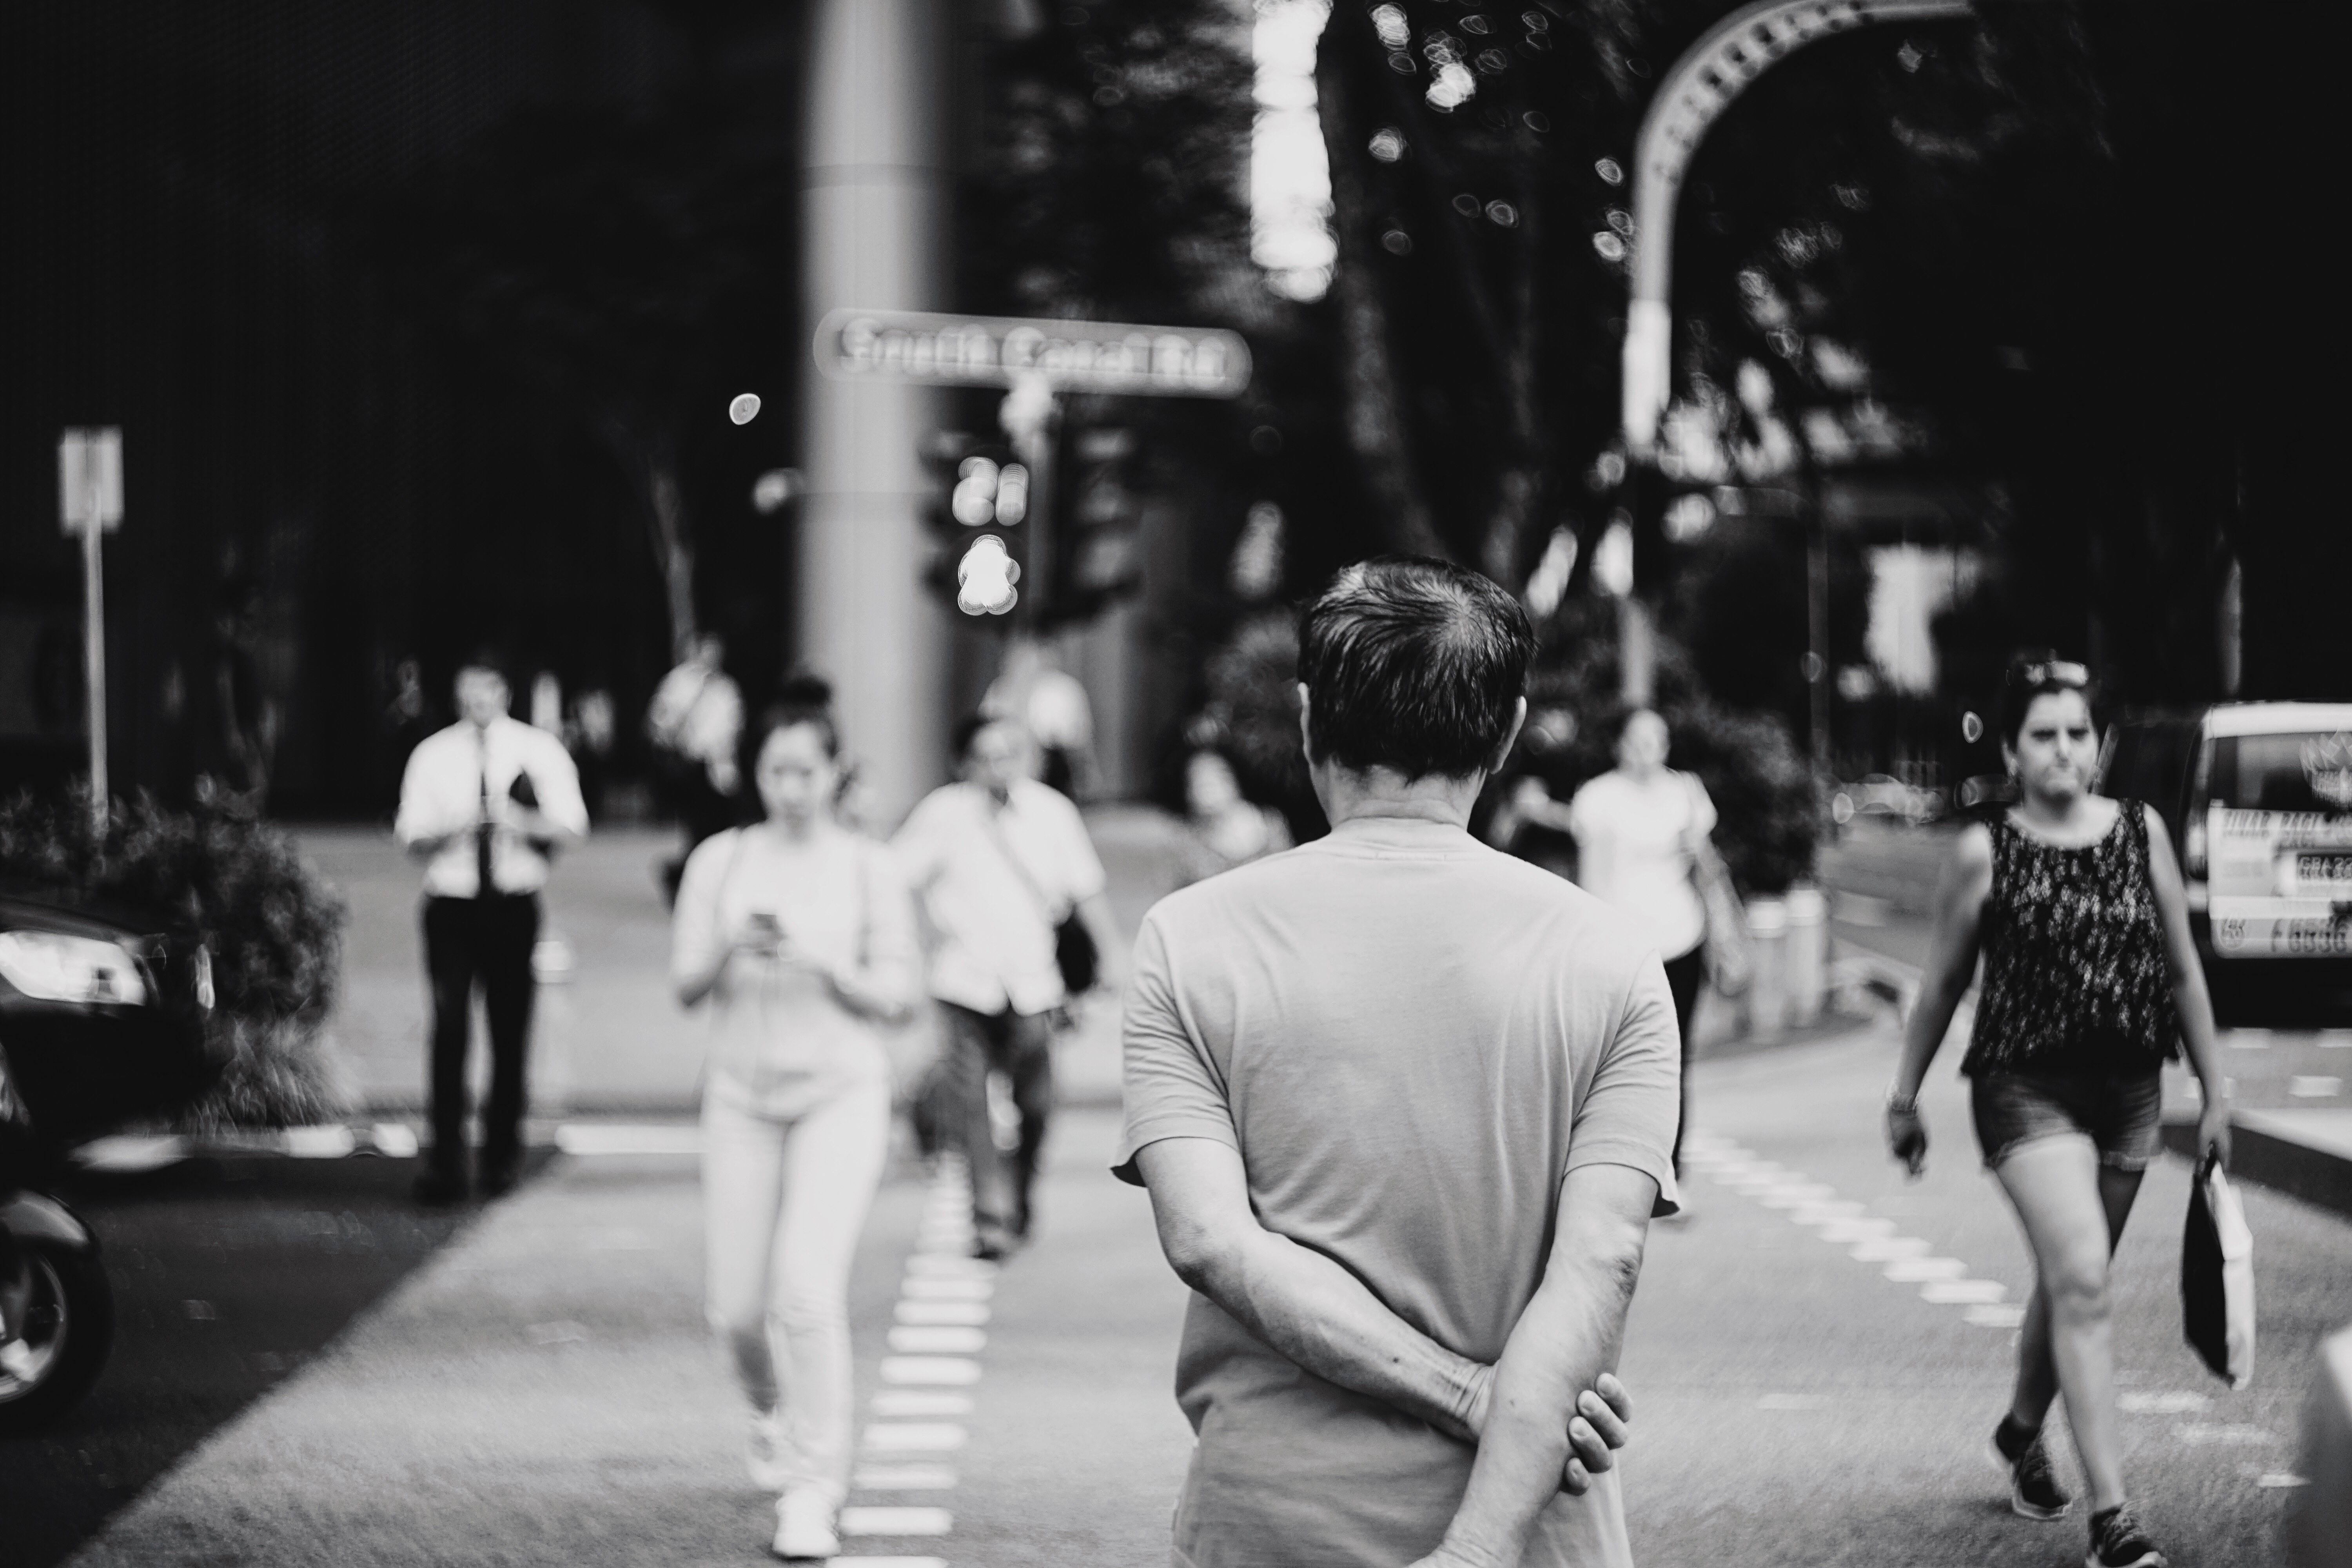
pedestrian, black and white, people, road, white, street, crowd, black, monochrome, infrastructure, photograph, monochrome photography